Constellation Automotive Group

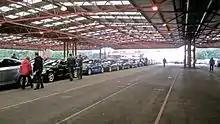
BCA Belle Vue, Manchester

The company operates the largest vehicle auction site in Europe and auctions over 50% of all cars sold by auction in the UK.